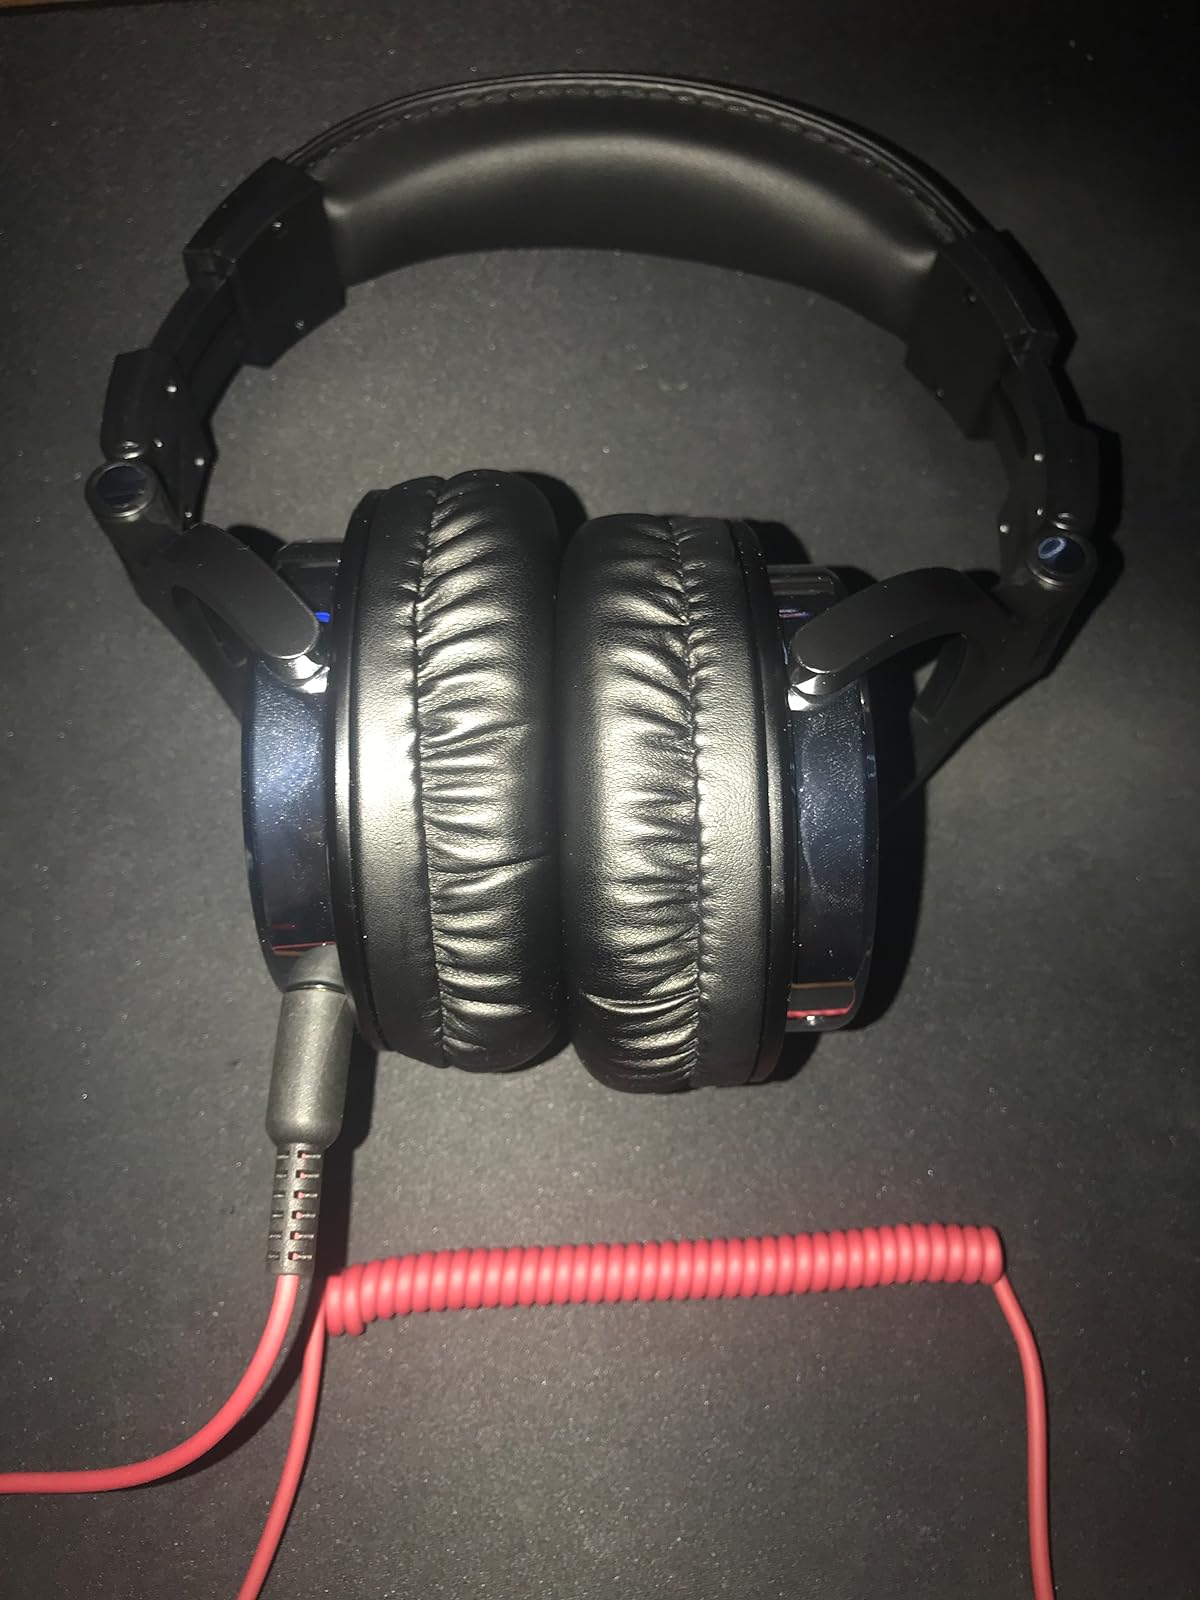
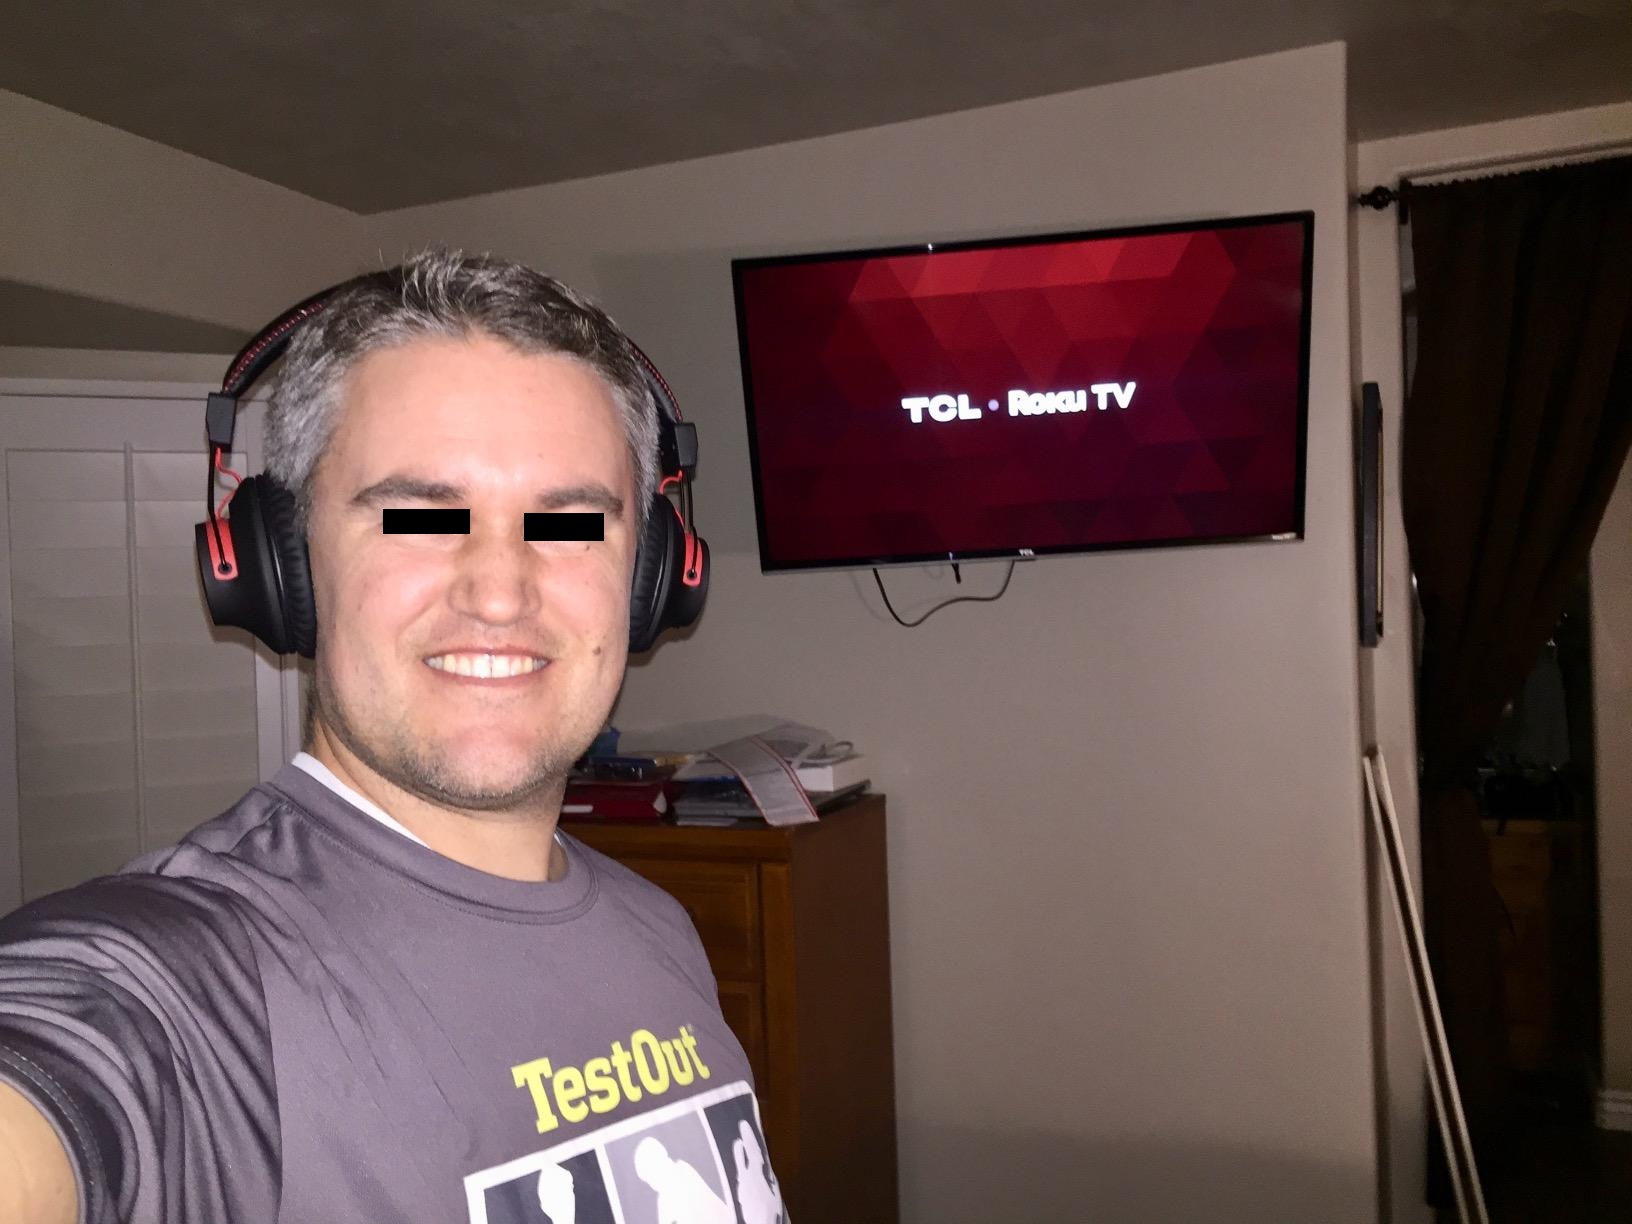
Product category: headphones
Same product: no